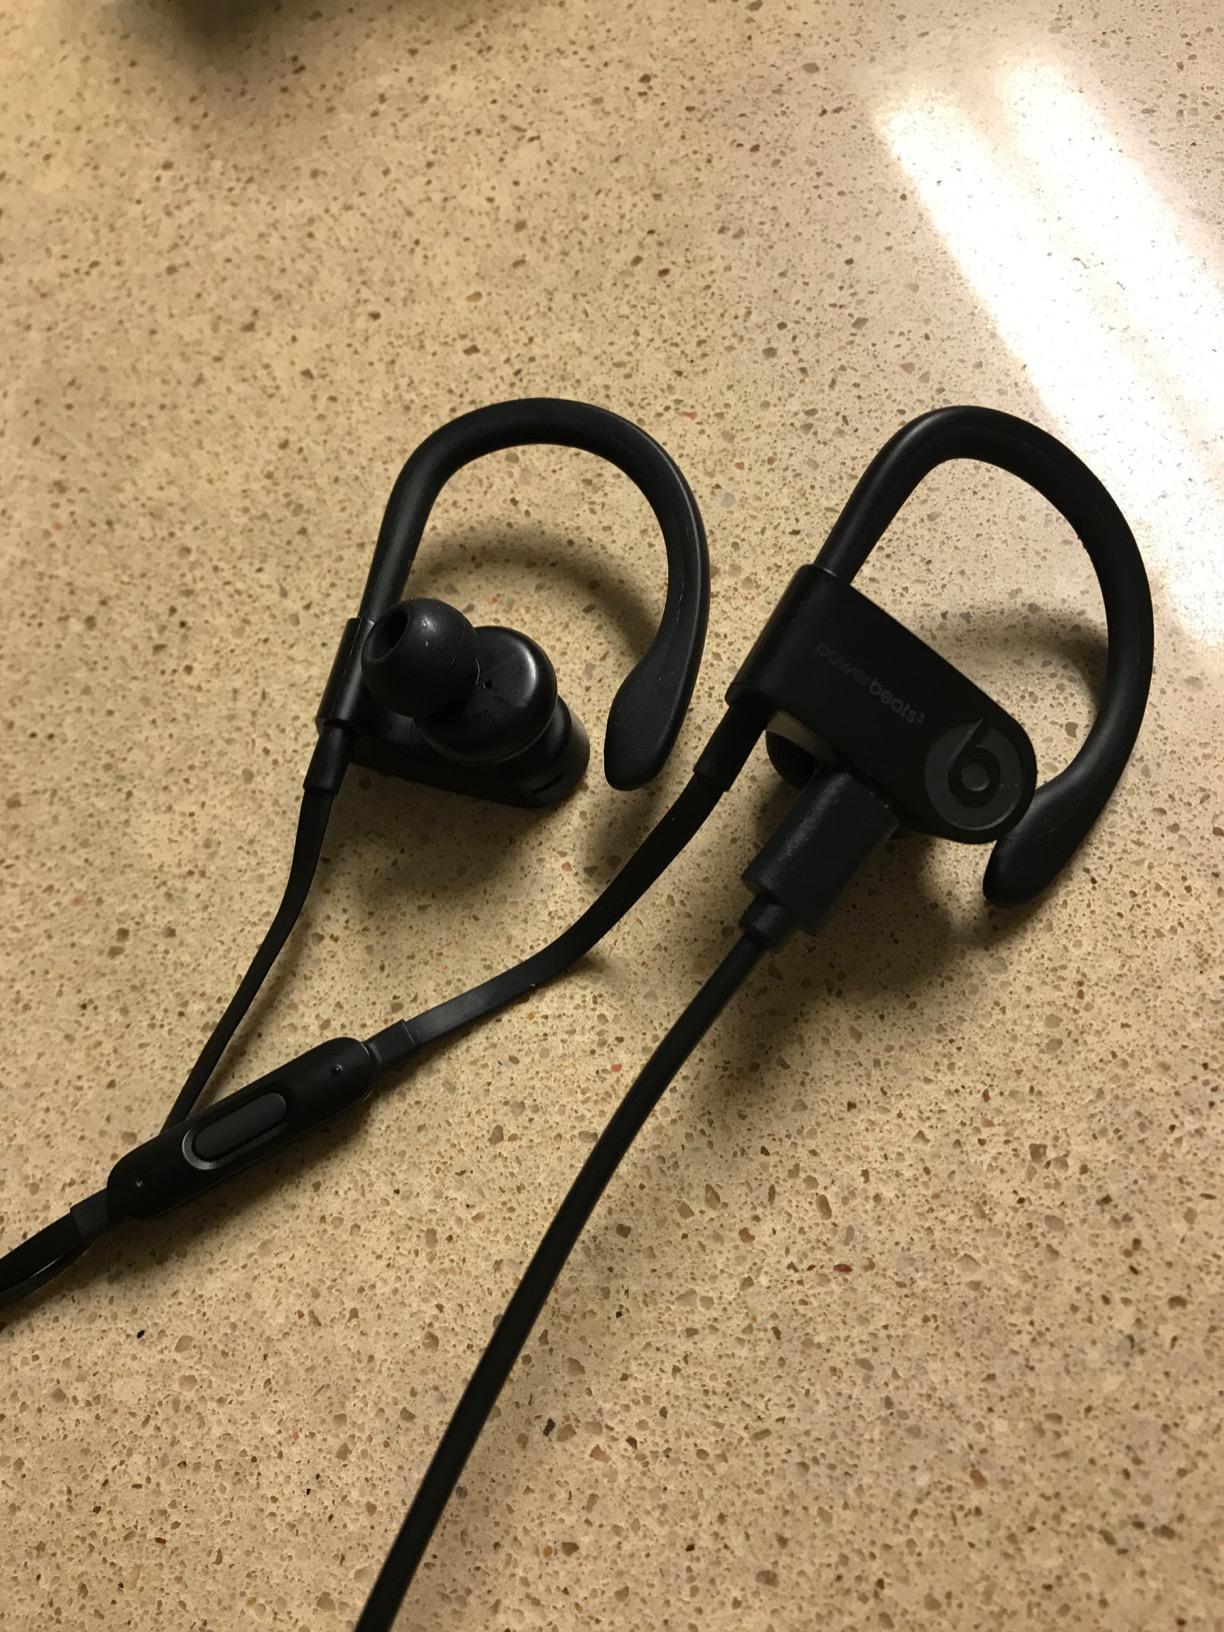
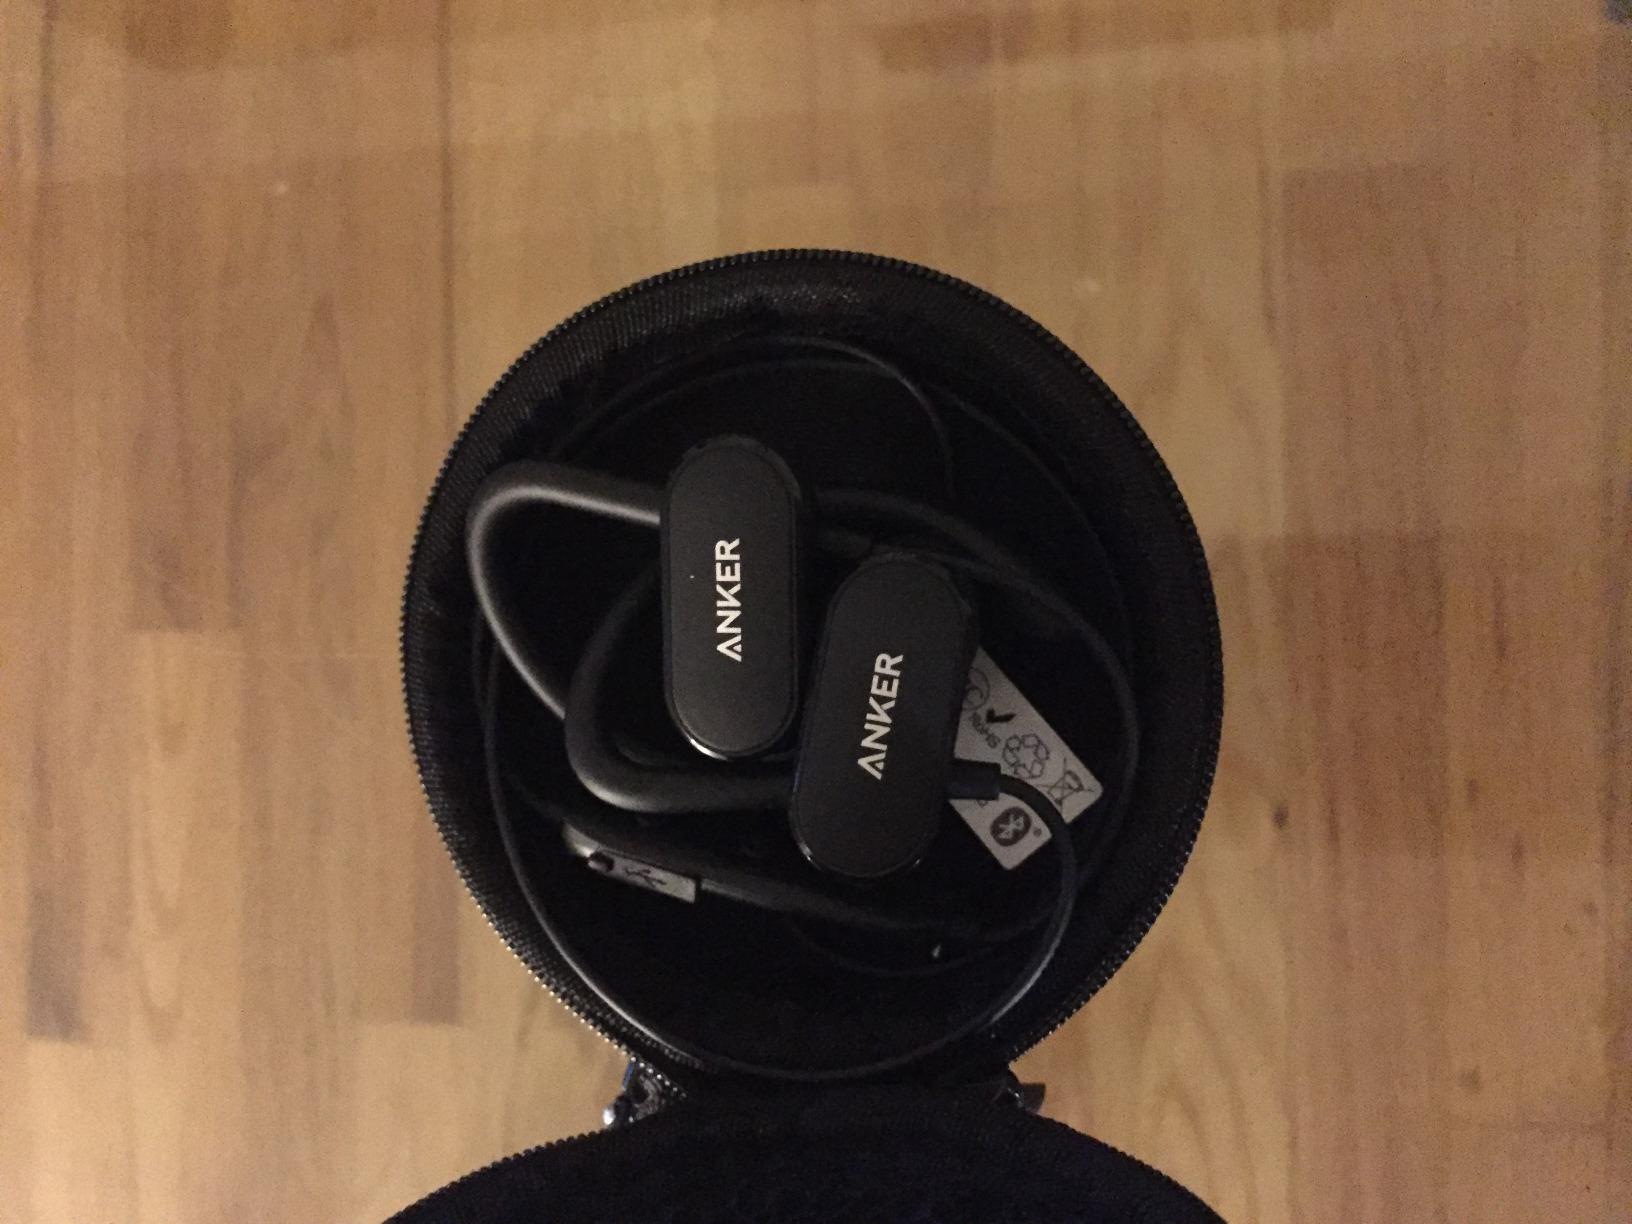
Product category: headphones
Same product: no